Describe the emotion expressed in this image:  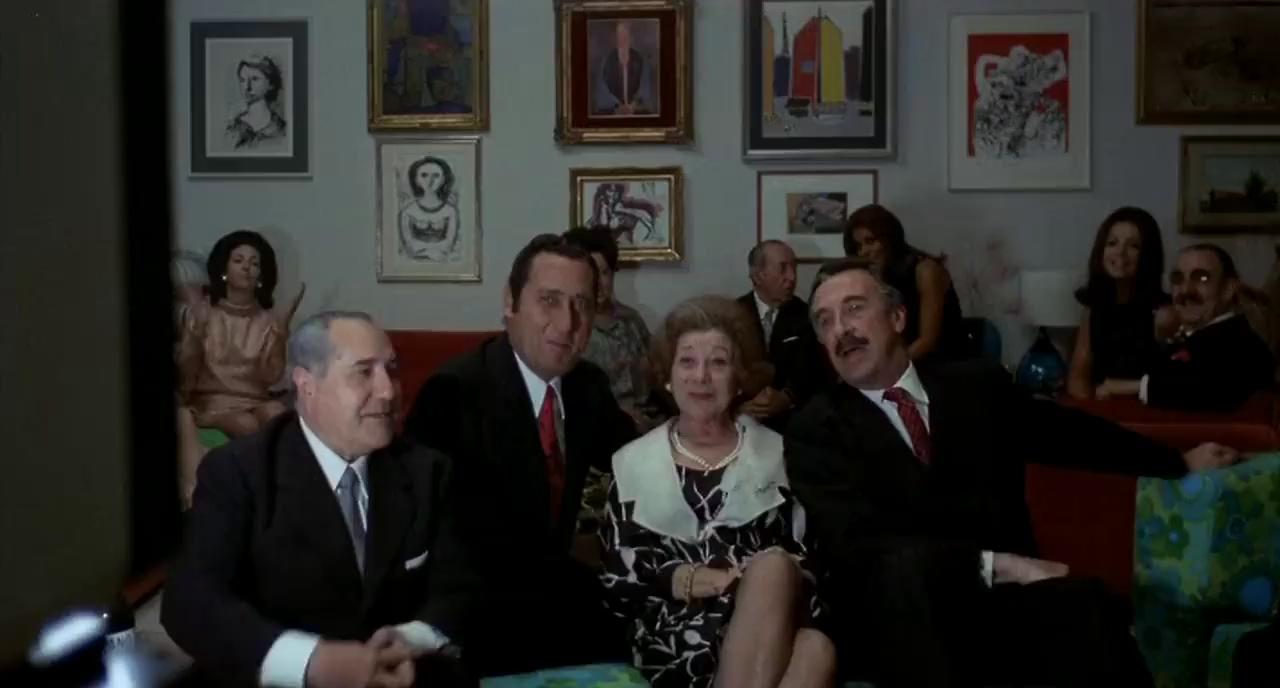
This person displays Fear, valence and arousal with high intensity.